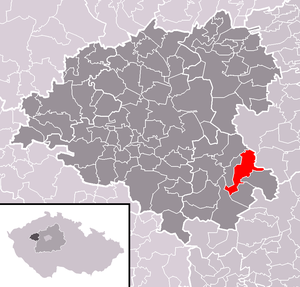
Zbečno est une commune du district de Rakovník, dans la région de Bohême-Centrale, en République tchèque. Sa population s'élevait à 559 habitants en 2020.